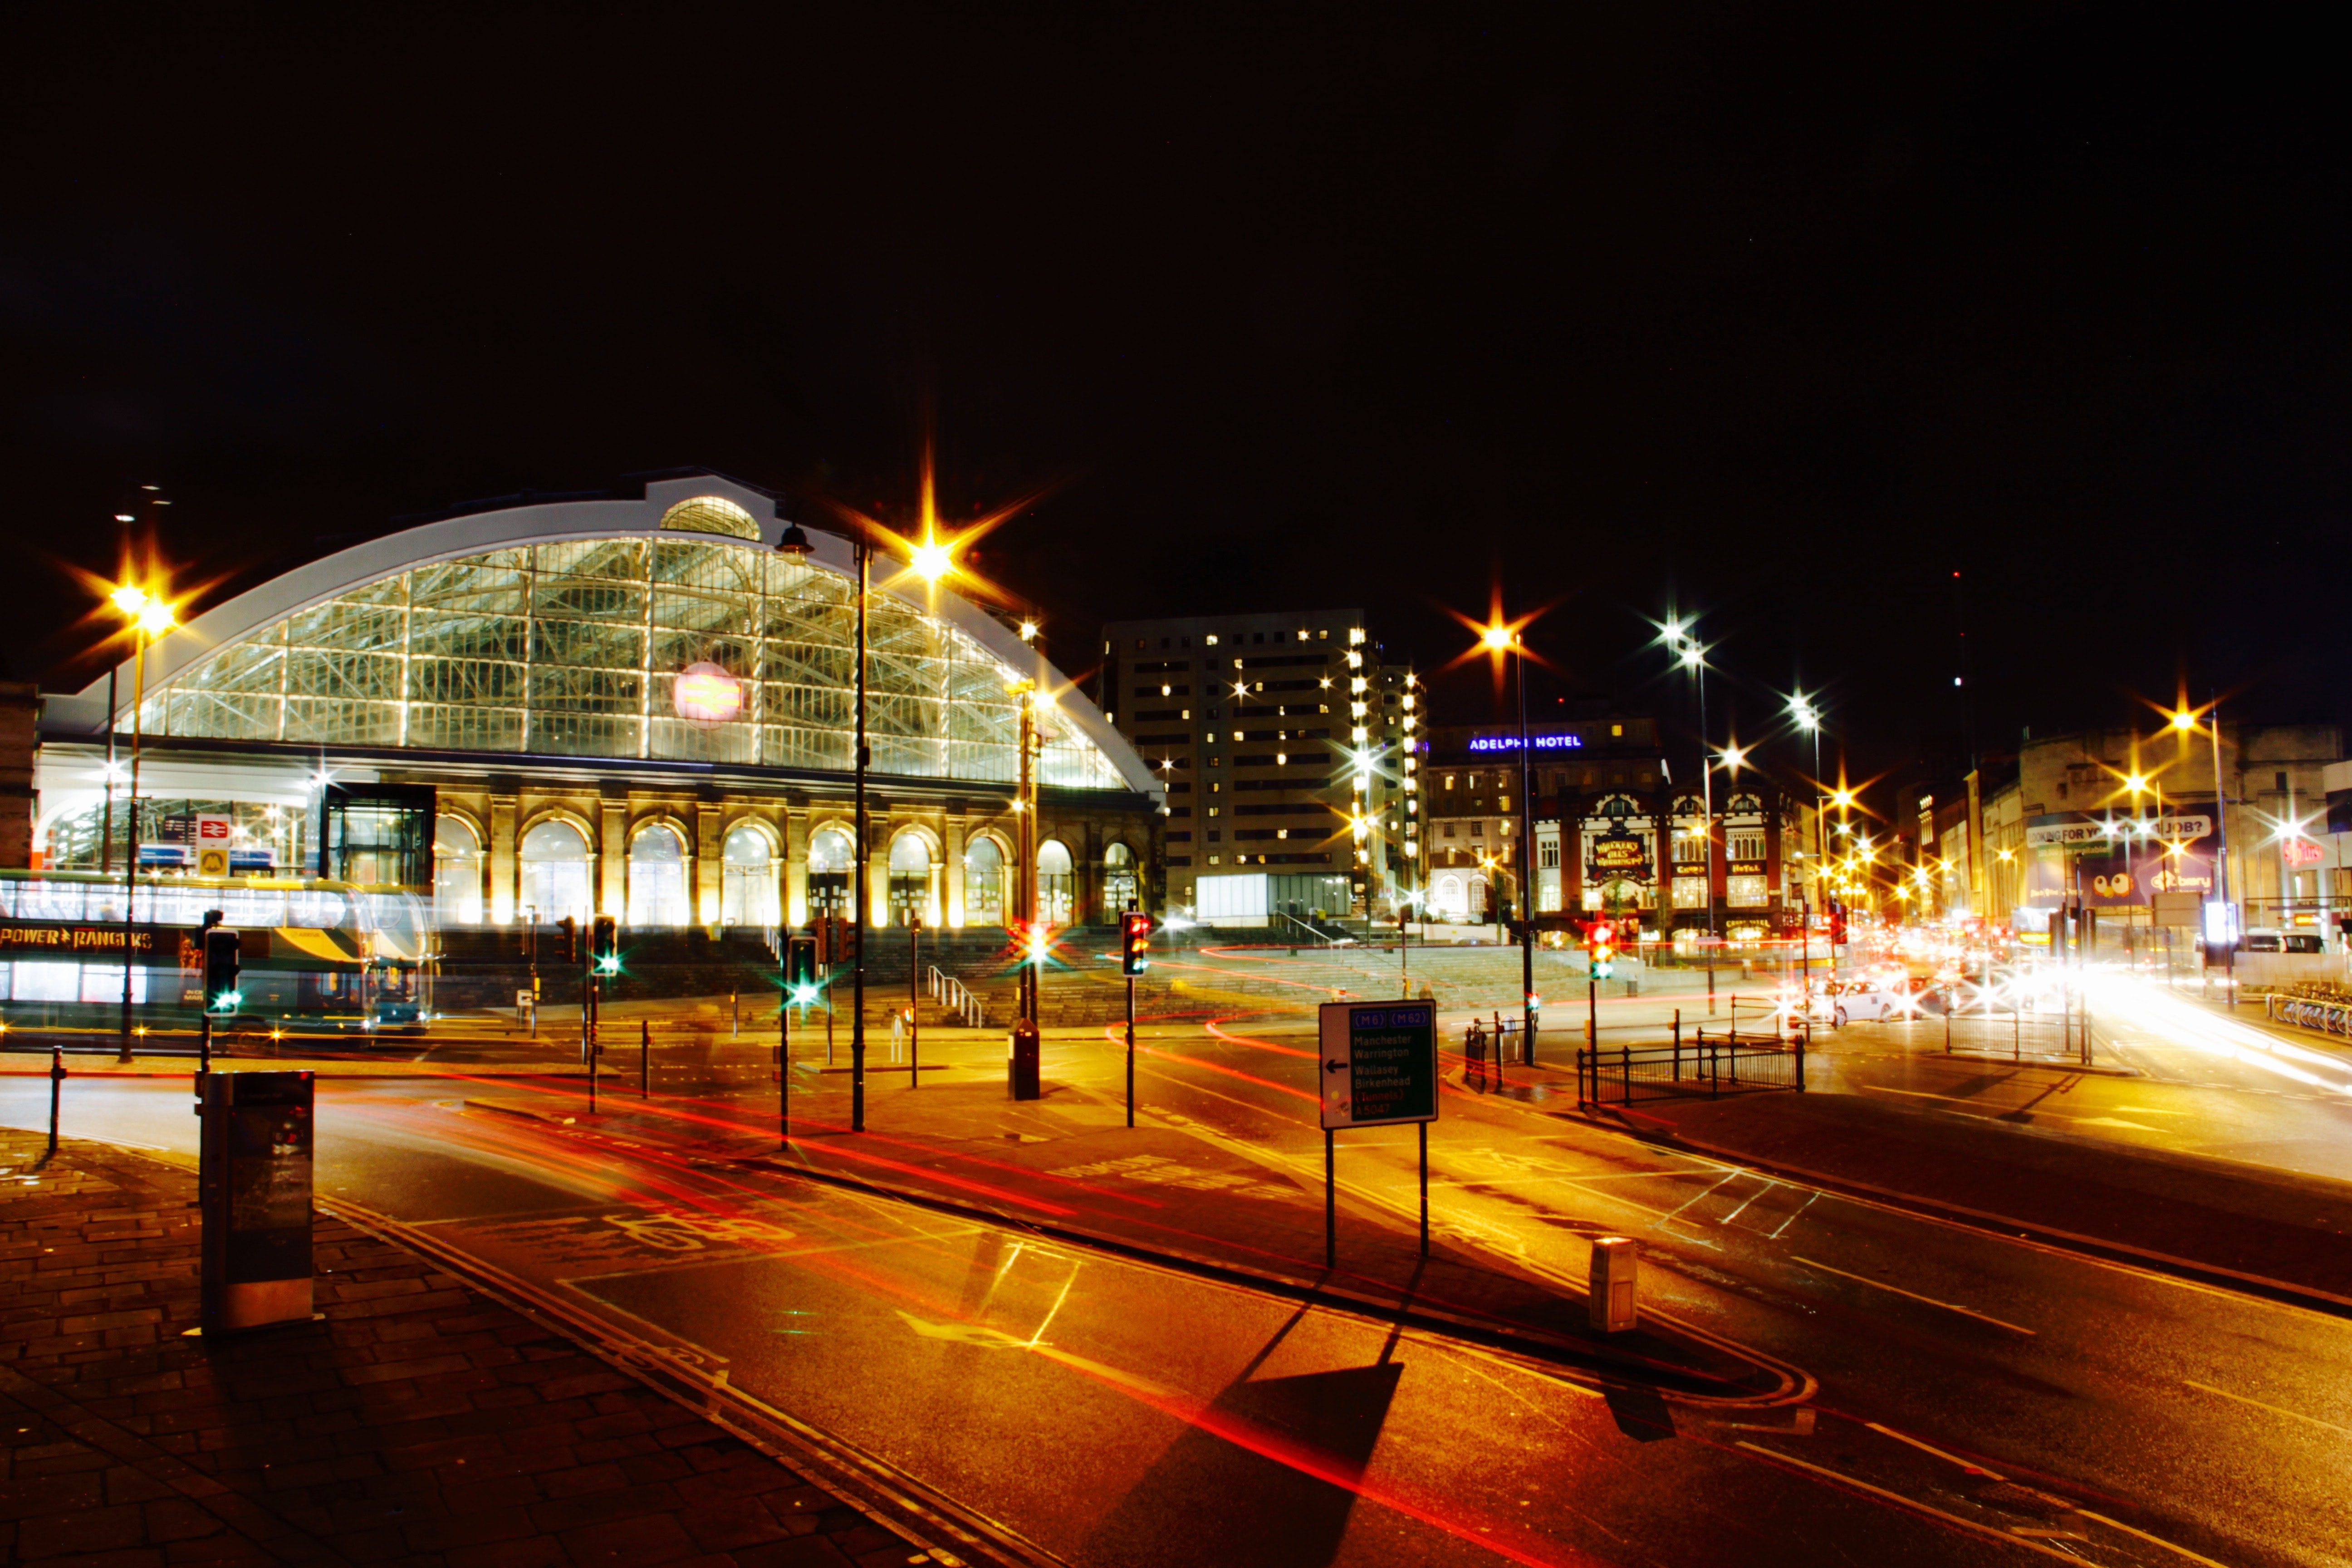
night, light, urban area, sky, lighting, city, town, architecture, street light, metropolitan area, building, midnight, evening, street, metropolis, darkness, reflection, downtown, tourist attraction, road, nonbuilding structure, light fixture